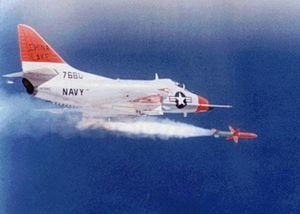
Wild Weasel est le surnom donné aux avions de l'USAF chargés de la dangereuse tâche de suppression des défenses aériennes de l'ennemi. Ce nom d'animal provient du projet éponyme, premier programme de conception d'avions de détection et de suppression des SAM. Le code choisi à l'origine était Ferret, mais il a été changé car il avait déjà été utilisé pendant la Seconde Guerre mondiale par les avions de contre-mesure.
Naval Air Weapons Station China Lake, plus connu sous le nom de China Lake, est un complexe militaire des forces armées des États-Unis dépendant de l'United States Navy situé dans le comté de Kern en Californie. Créé en 1943, il se trouve dans le désert des Mojaves, à environ 230 kilomètres au nord-est de Los Angeles.
L’AGM-45 Shrike est un missile anti-radar américain conçu pour atteindre des stations de radar anti-aéronef. Il fut mis au point en 1963 au Naval Air Weapons Station China Lake en mariant une tête chercheuse au corps d'un AIM-7 Sparrow. Il fut progressivement retiré du service de l’US Air Force à partir de 1992. La Force aérienne et spatiale israélienne l'a aussi retiré du service, mais à une date inconnue. Il a été remplacé par le missile AGM-88 HARM. Tsahal a mis au point une version du Shrike qui peut être tiré depuis le sol à partir du châssis d'un Sherman M4.